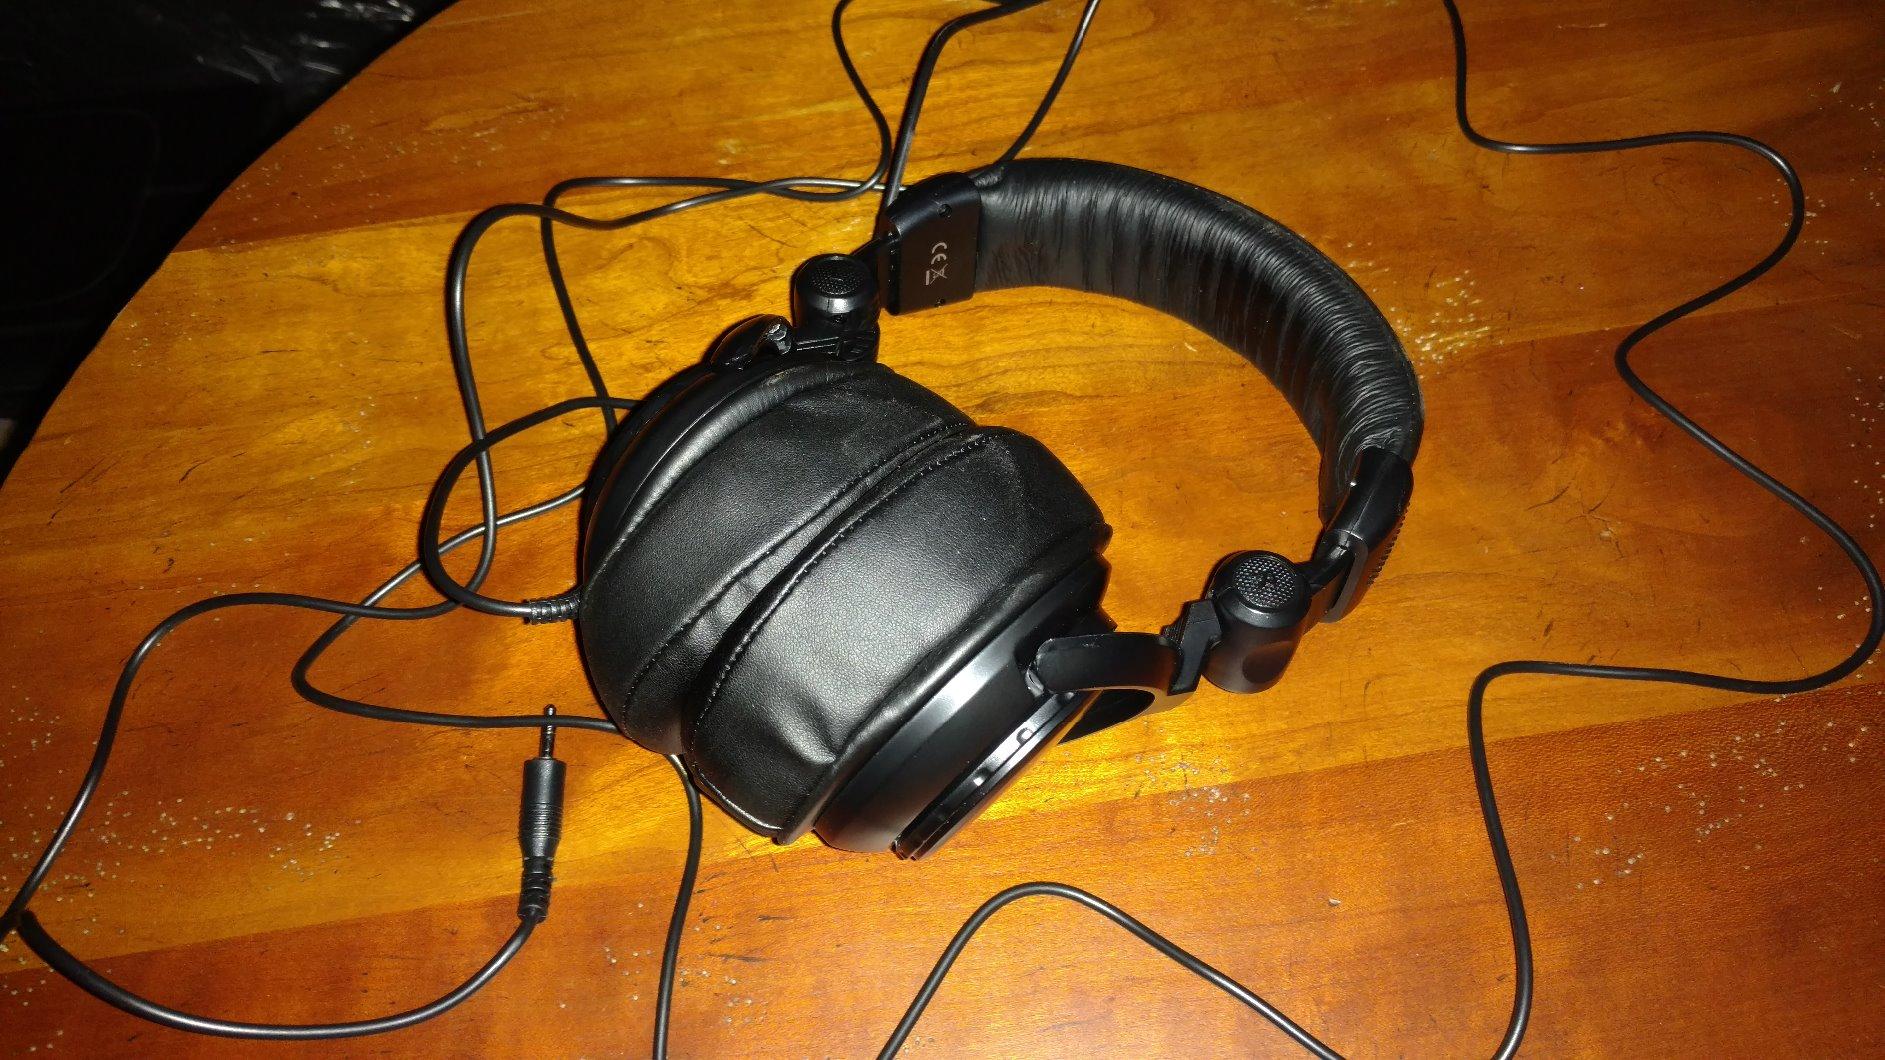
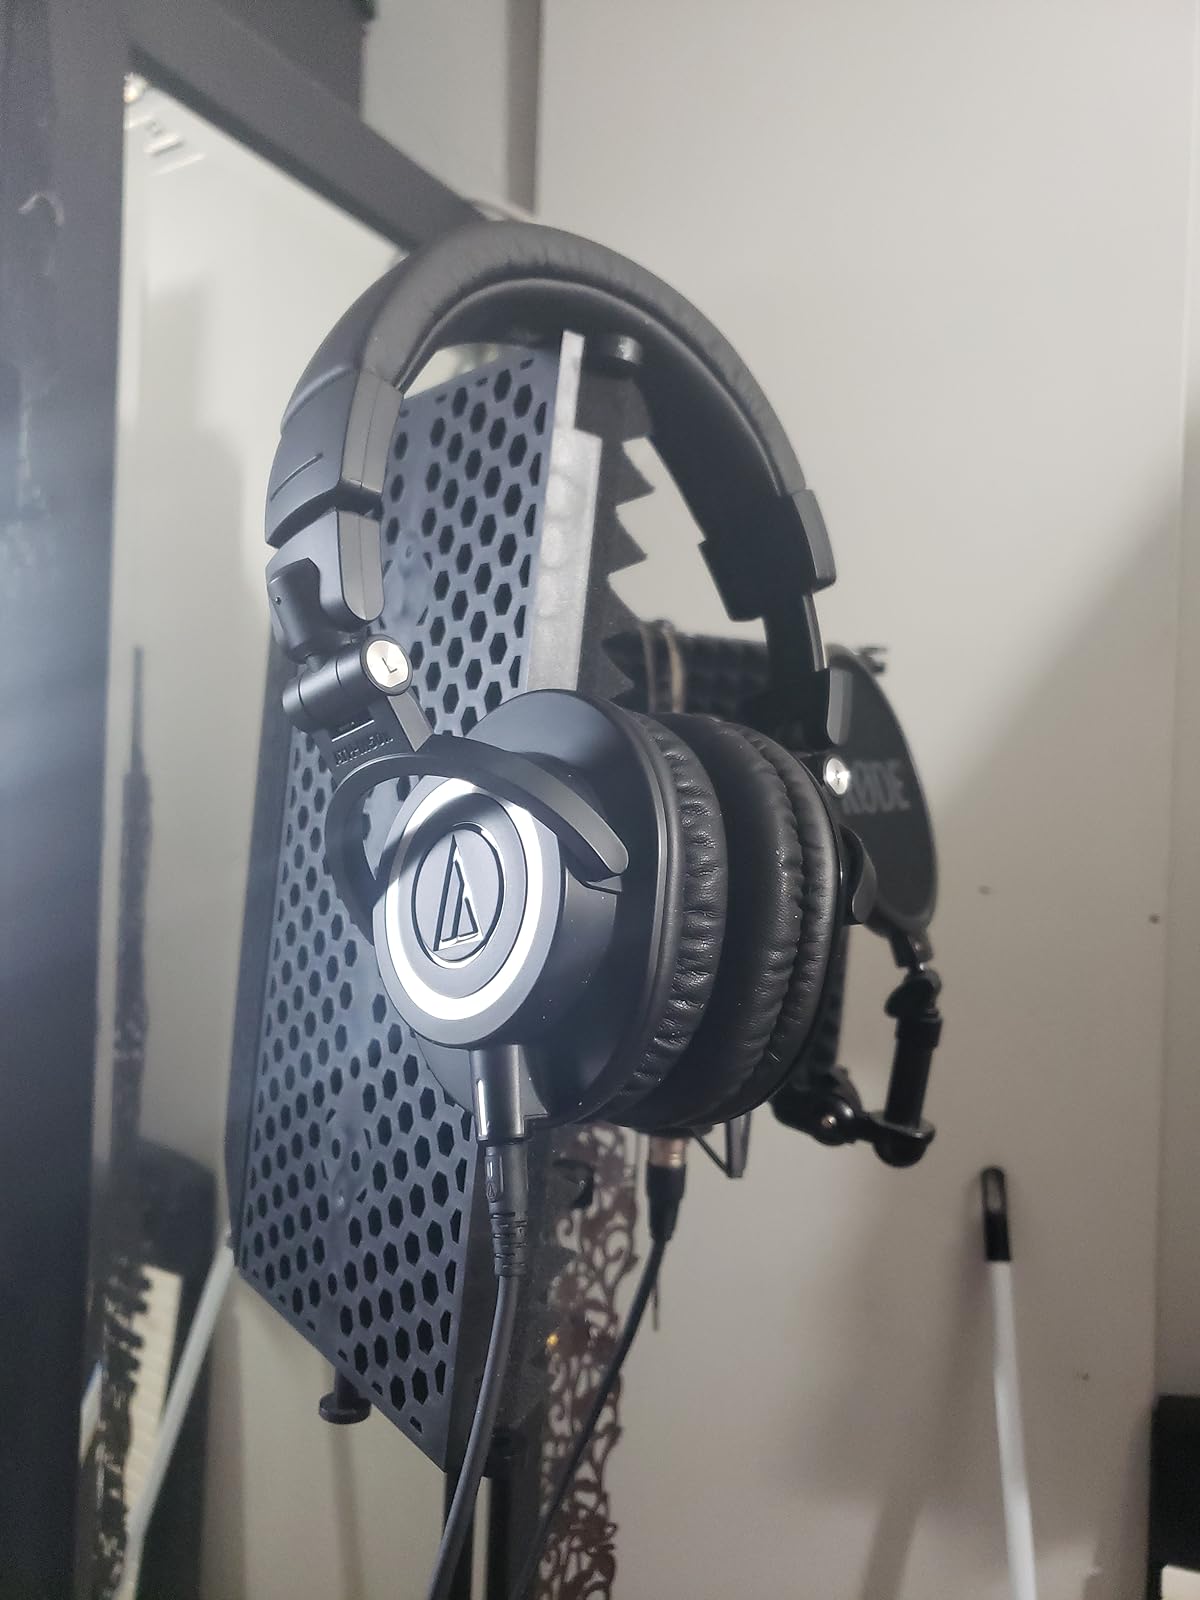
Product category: headphones
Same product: no